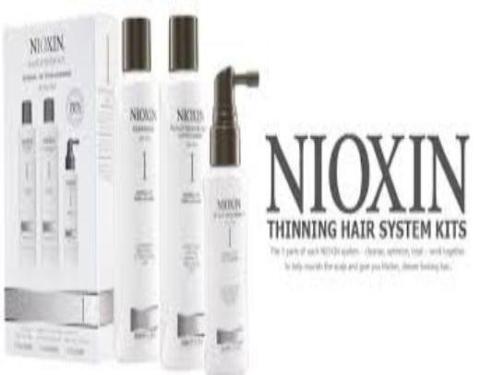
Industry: Necessities